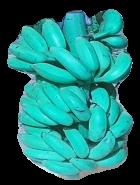
Variety: elakki-bale
Grade: grade3